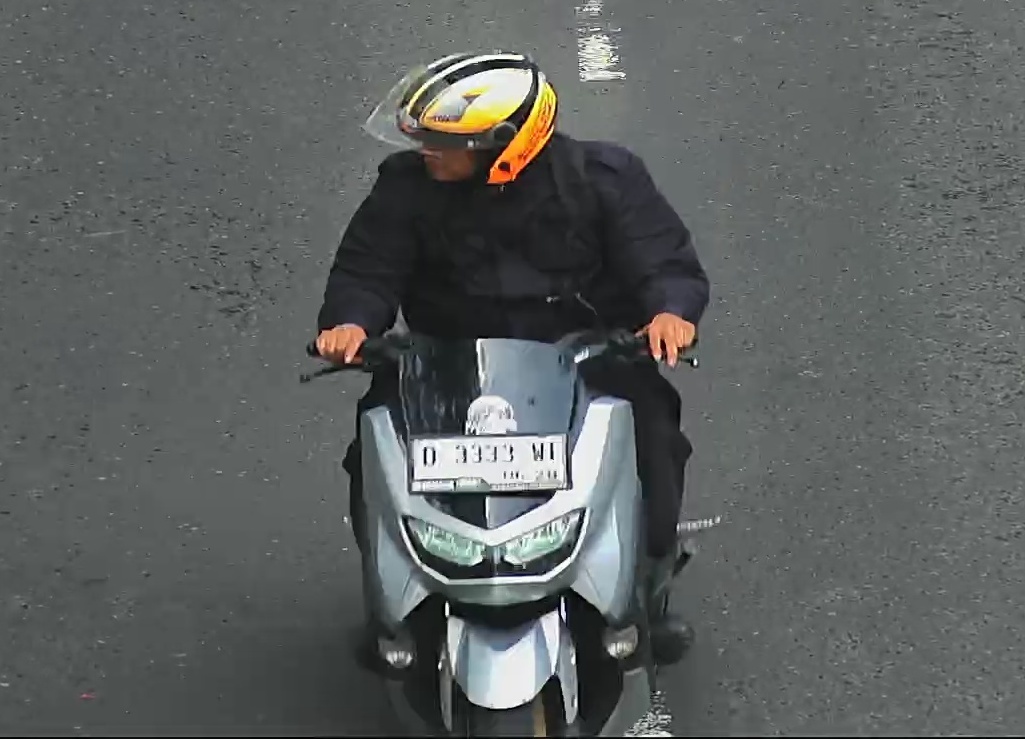
person-with-helmet: 1
person-without-helmet: 0